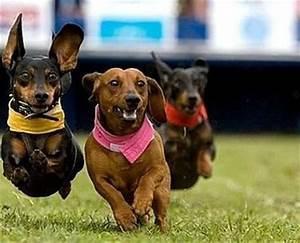
dog